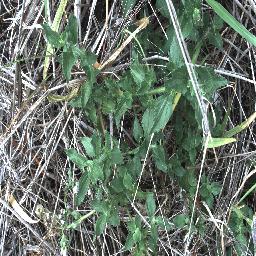
Label: siam_weed